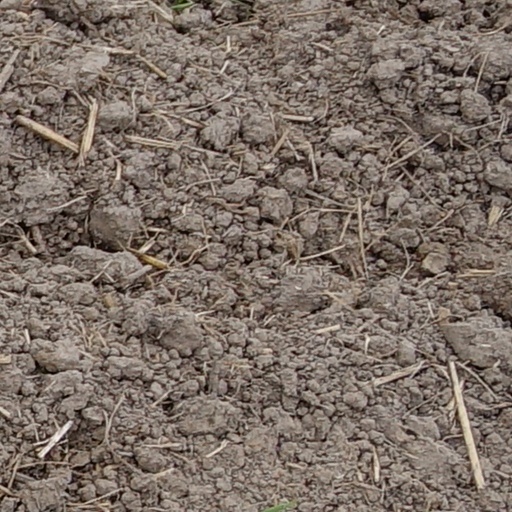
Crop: wheat